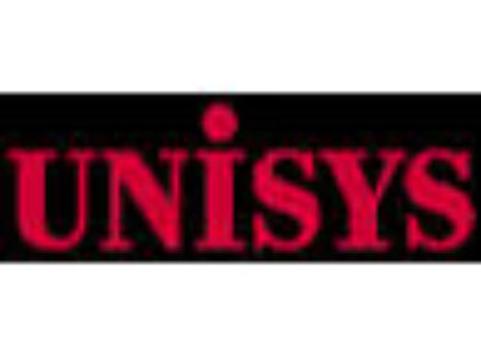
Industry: Others